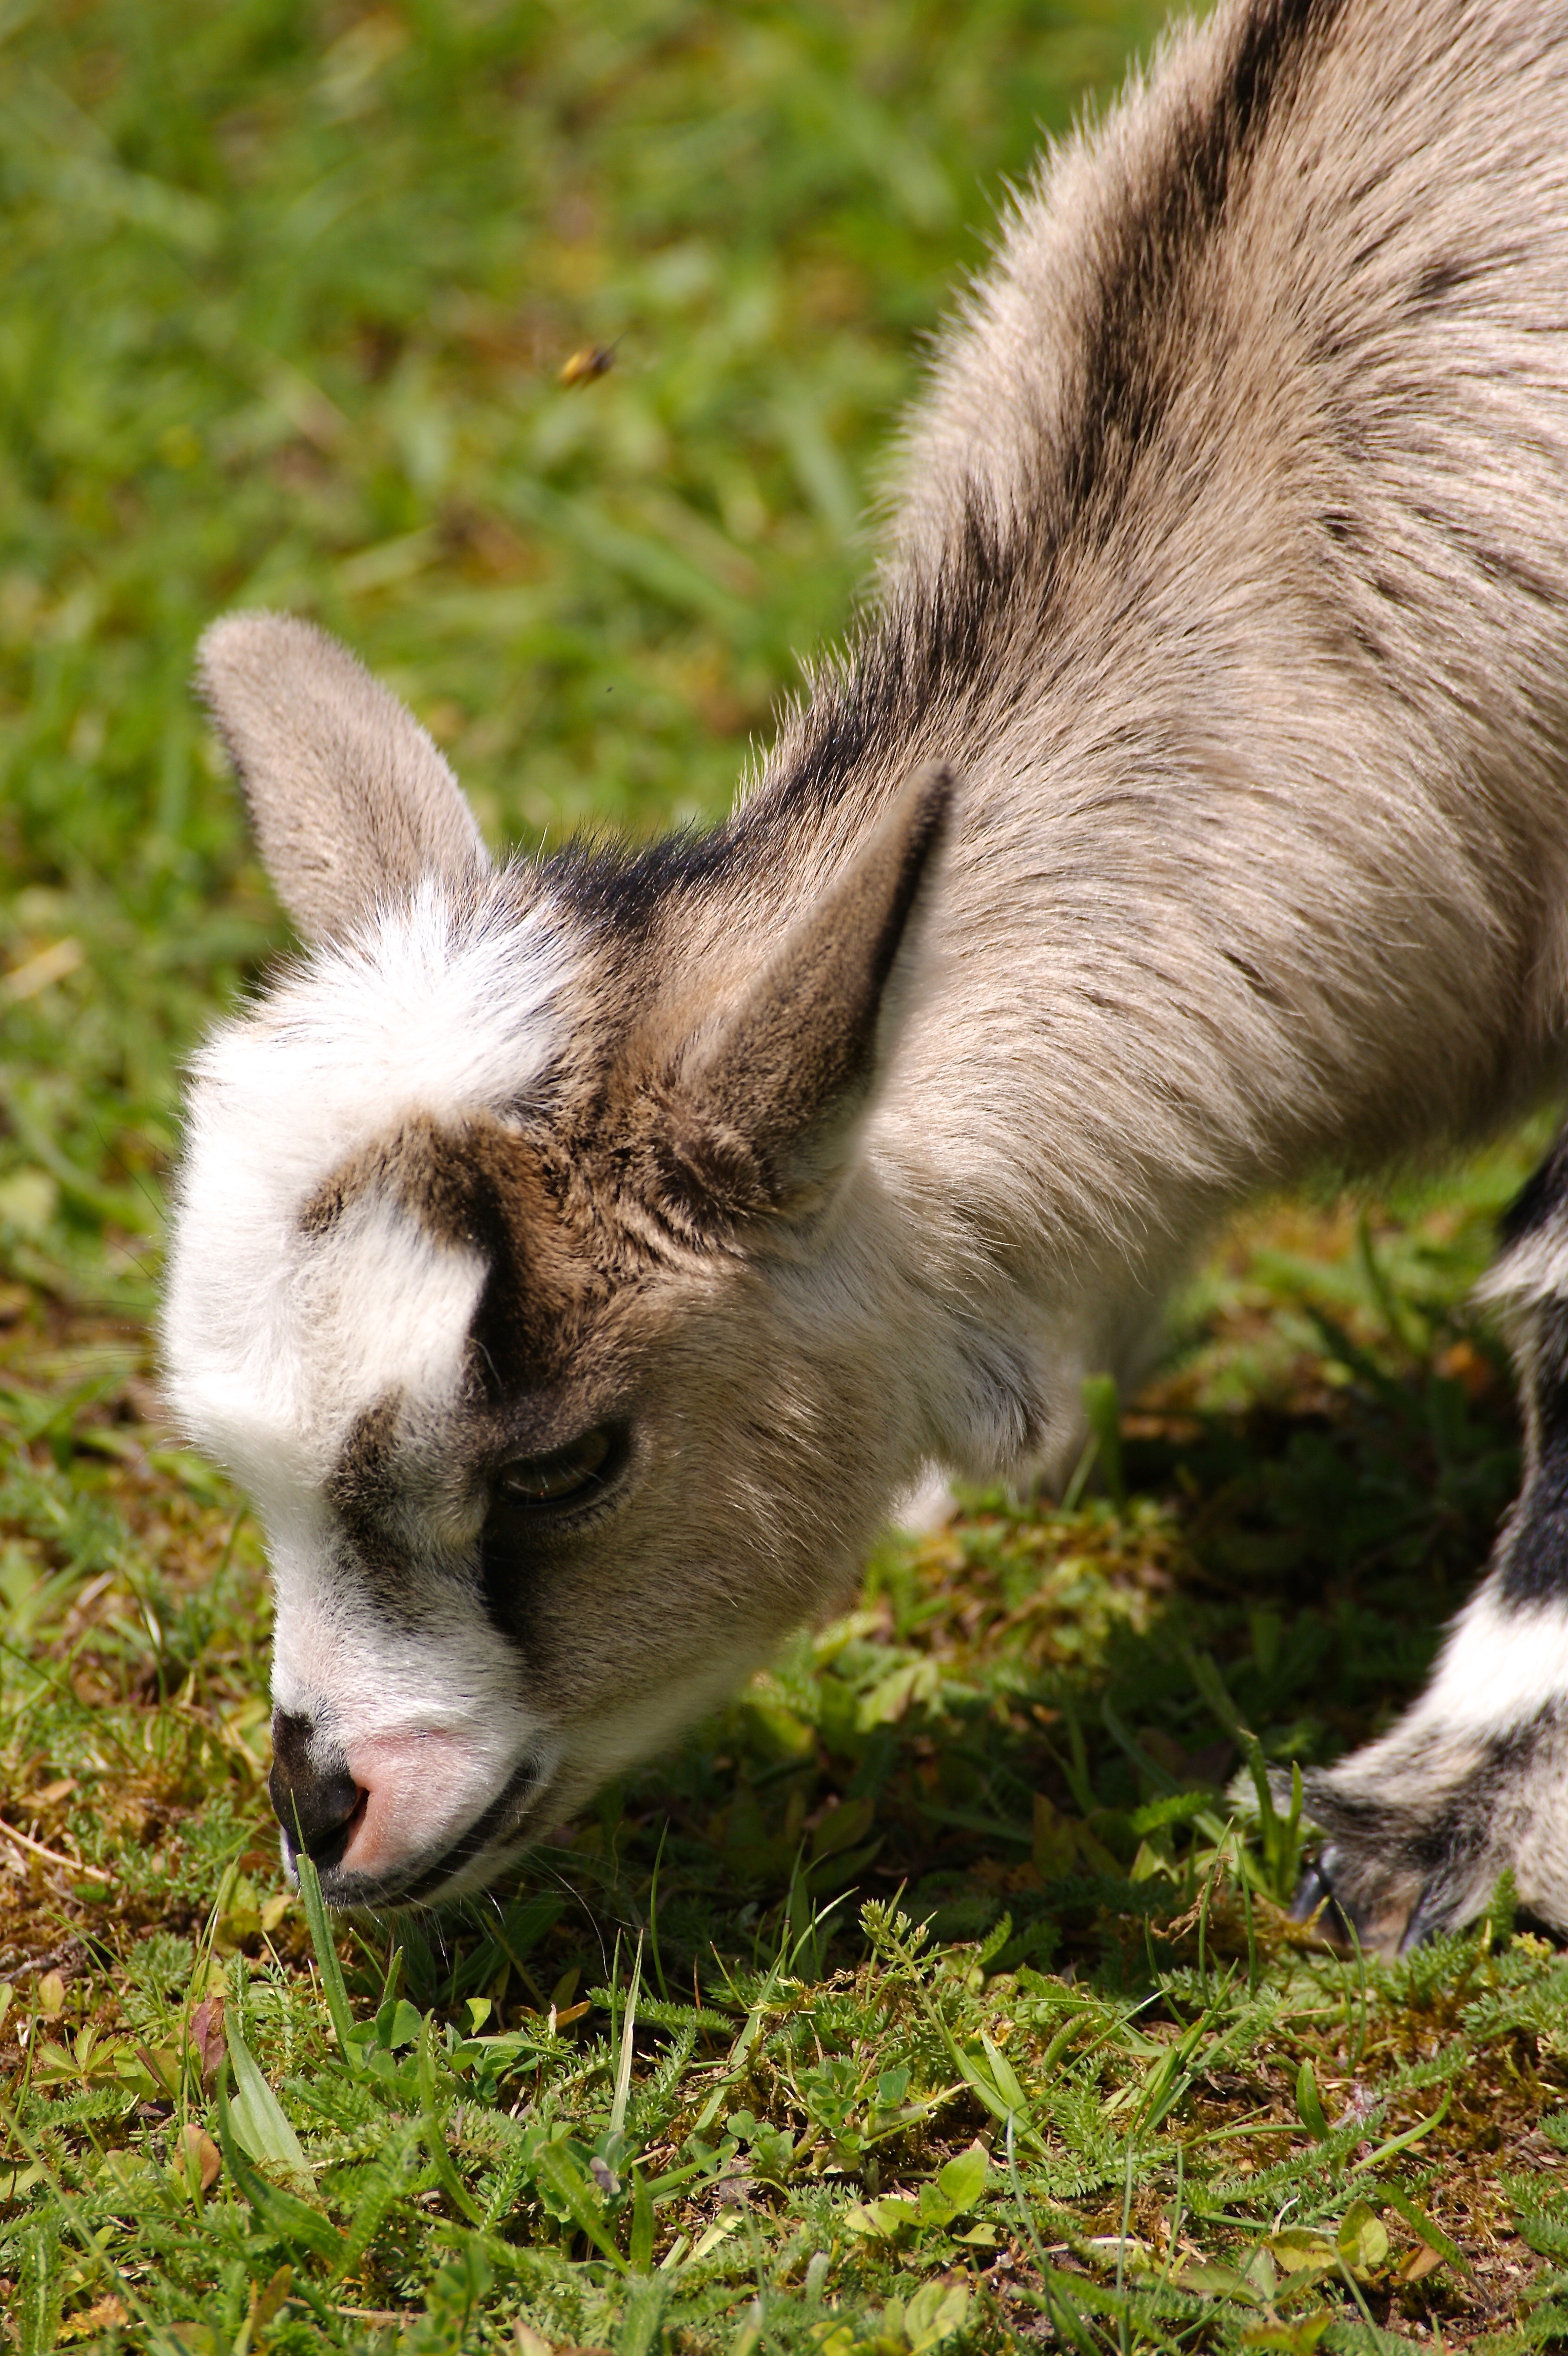
nature, grass, meadow, kid, animal, cute, wildlife, goat, pet, young, pasture, grazing, livestock, brown, mammal, eat, fauna, playful, kangaroo, donkey, beige, vertebrate, creature, out, marsupial, animal world, wildlife photography, head drawing, young animal, domestic goat, trustful, petting zoo, macropodidae, horse like mammal